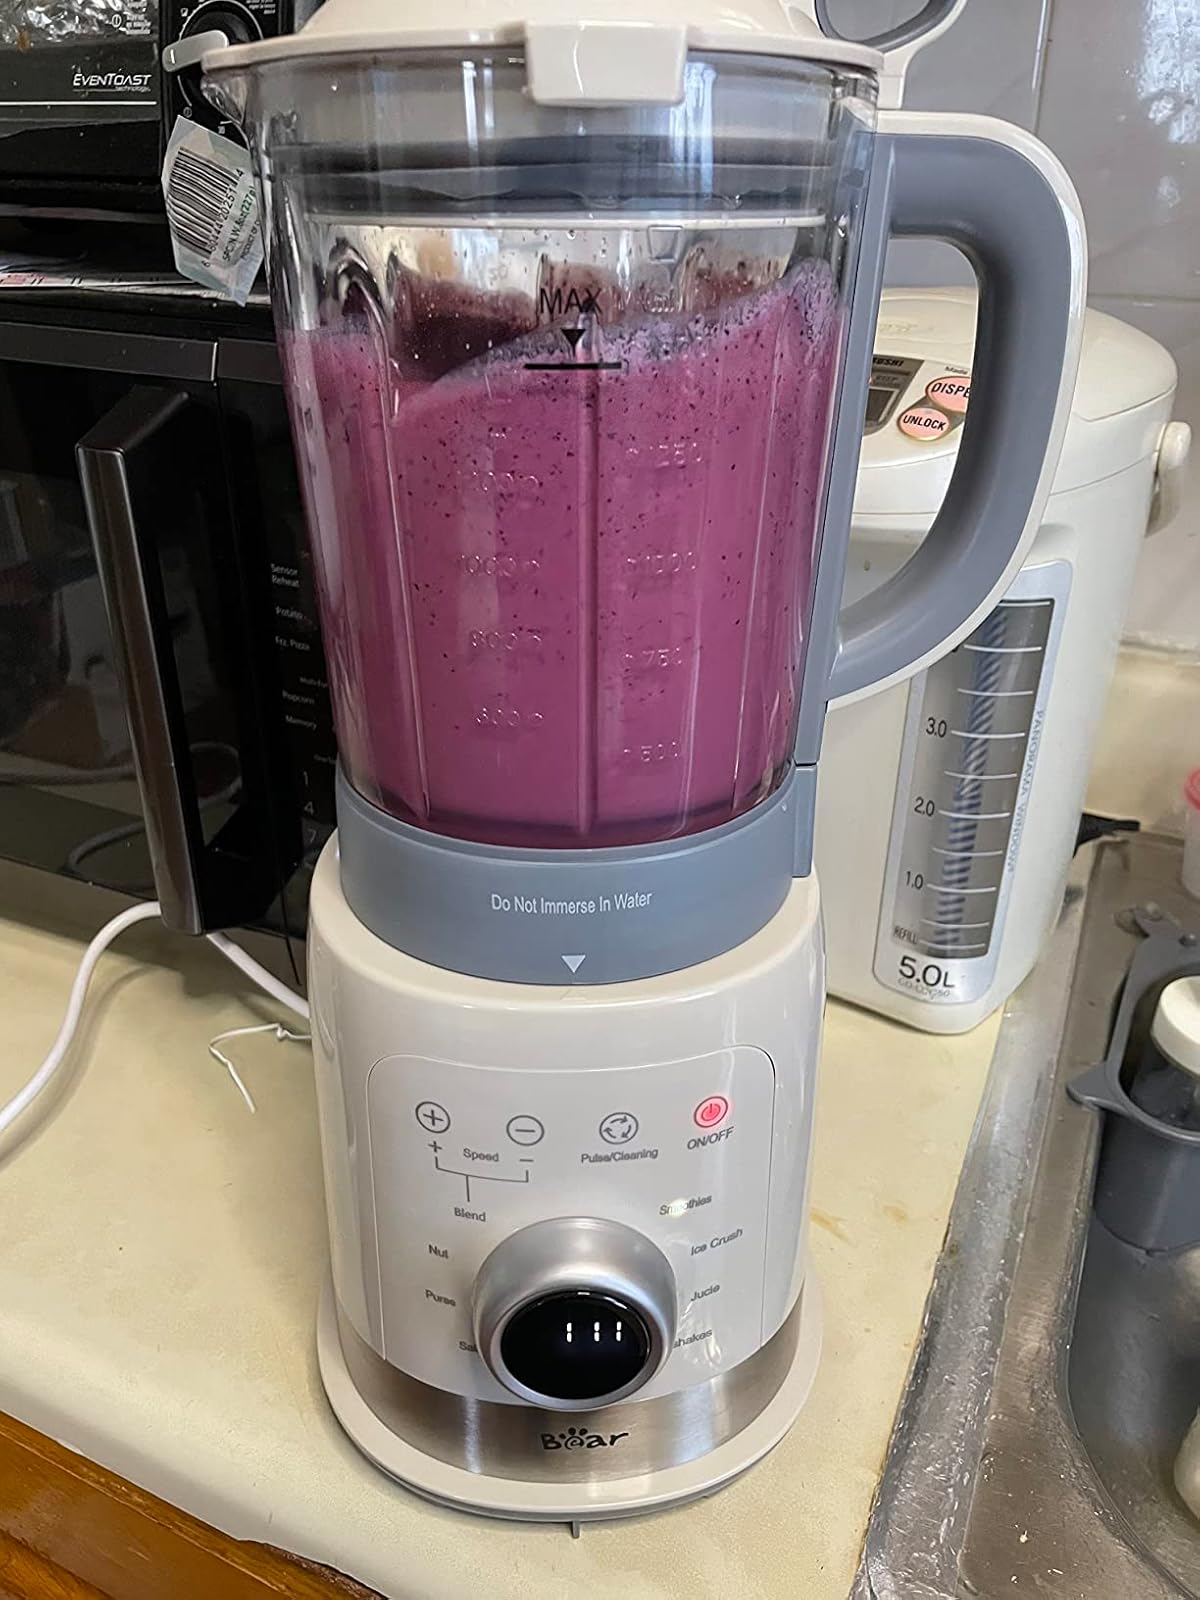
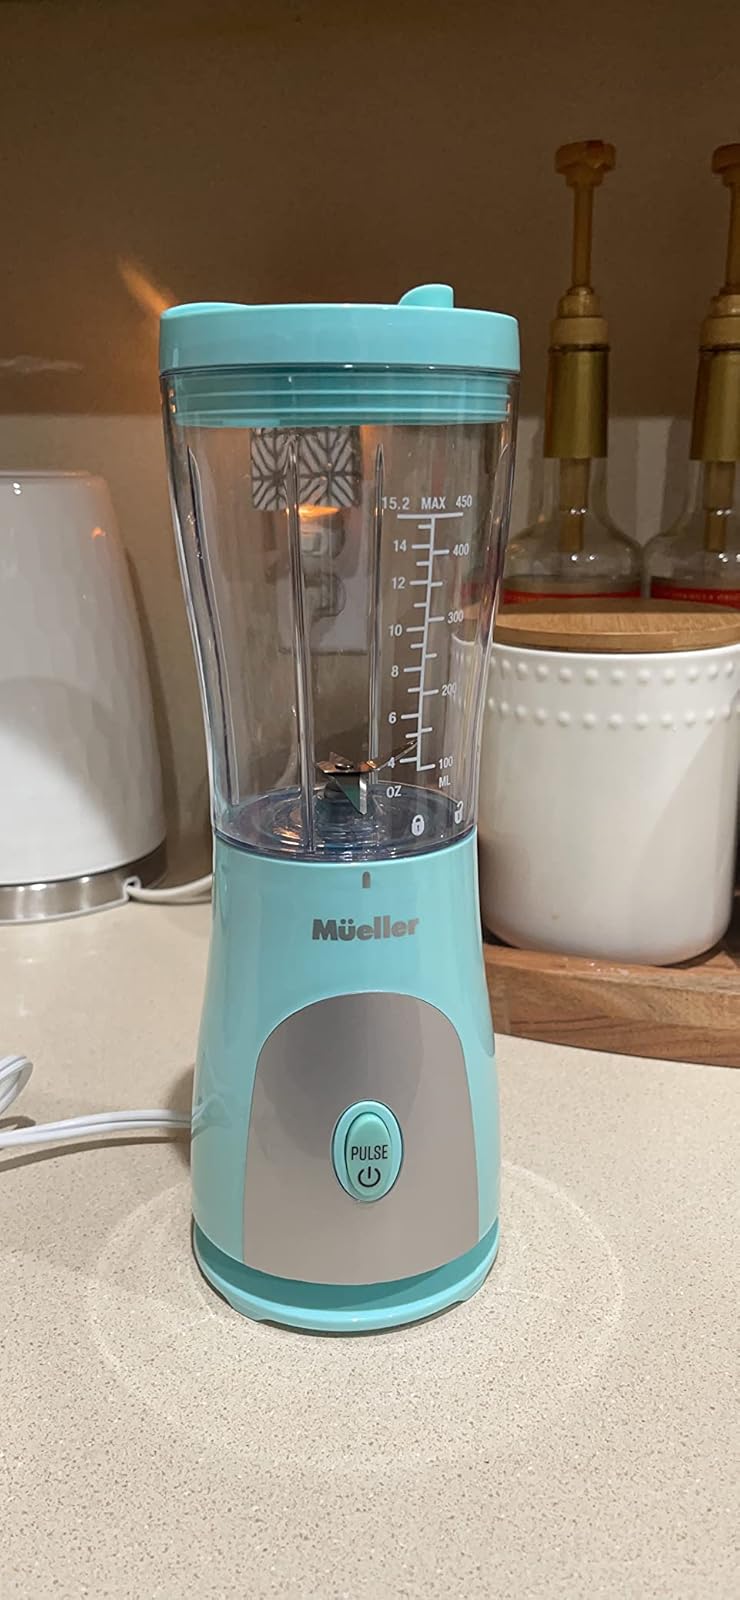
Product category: items_blender
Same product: no